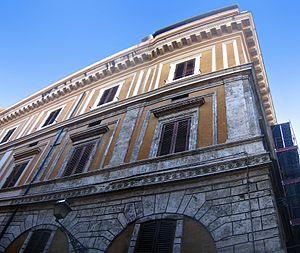
Le palais Alberini est un palais situé dans le centre historique de Rome, via del Banco di Santo Spirito.